Ismail Kadare

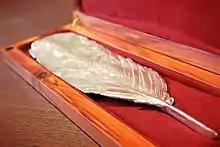
The Neustadt Prize Feather

In 1992, Kadare was awarded the Prix mondial Cino Del Duca international literary award in France. In 1996 he was made a lifetime member of the Academy of Moral and Political Sciences of France ("Académie des Sciences Morales et Politiques"), one of the five academies that make up the Institut de France learned society, in the chair vacated by the recently deceased philosopher Karl Popper. In 1998 he was awarded the international Herder Prize in Austria. In 2003 he received the Ovid Prize international award in Romania, and the Presidential Gold Medal of the League of Prizren from the President of Kosovo.